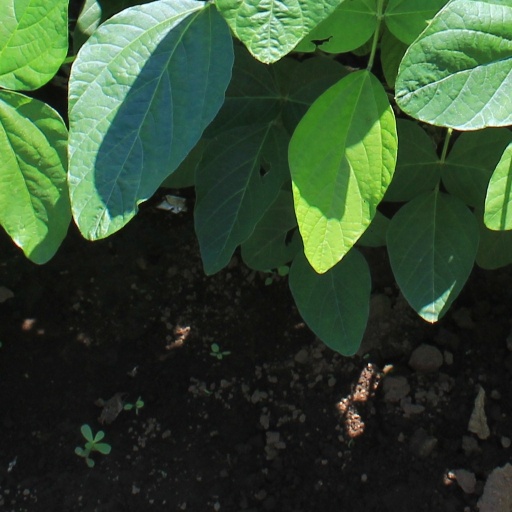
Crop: soybean